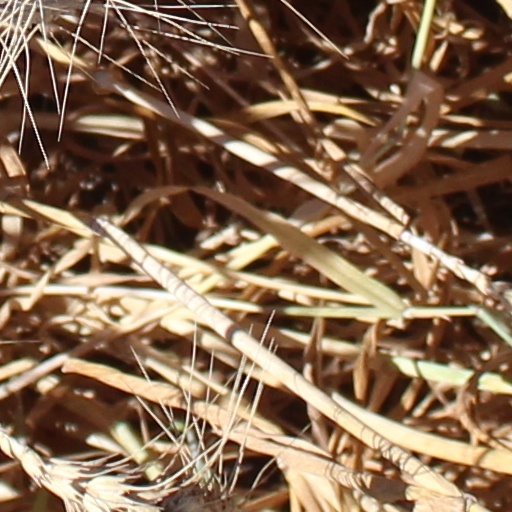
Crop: wheat